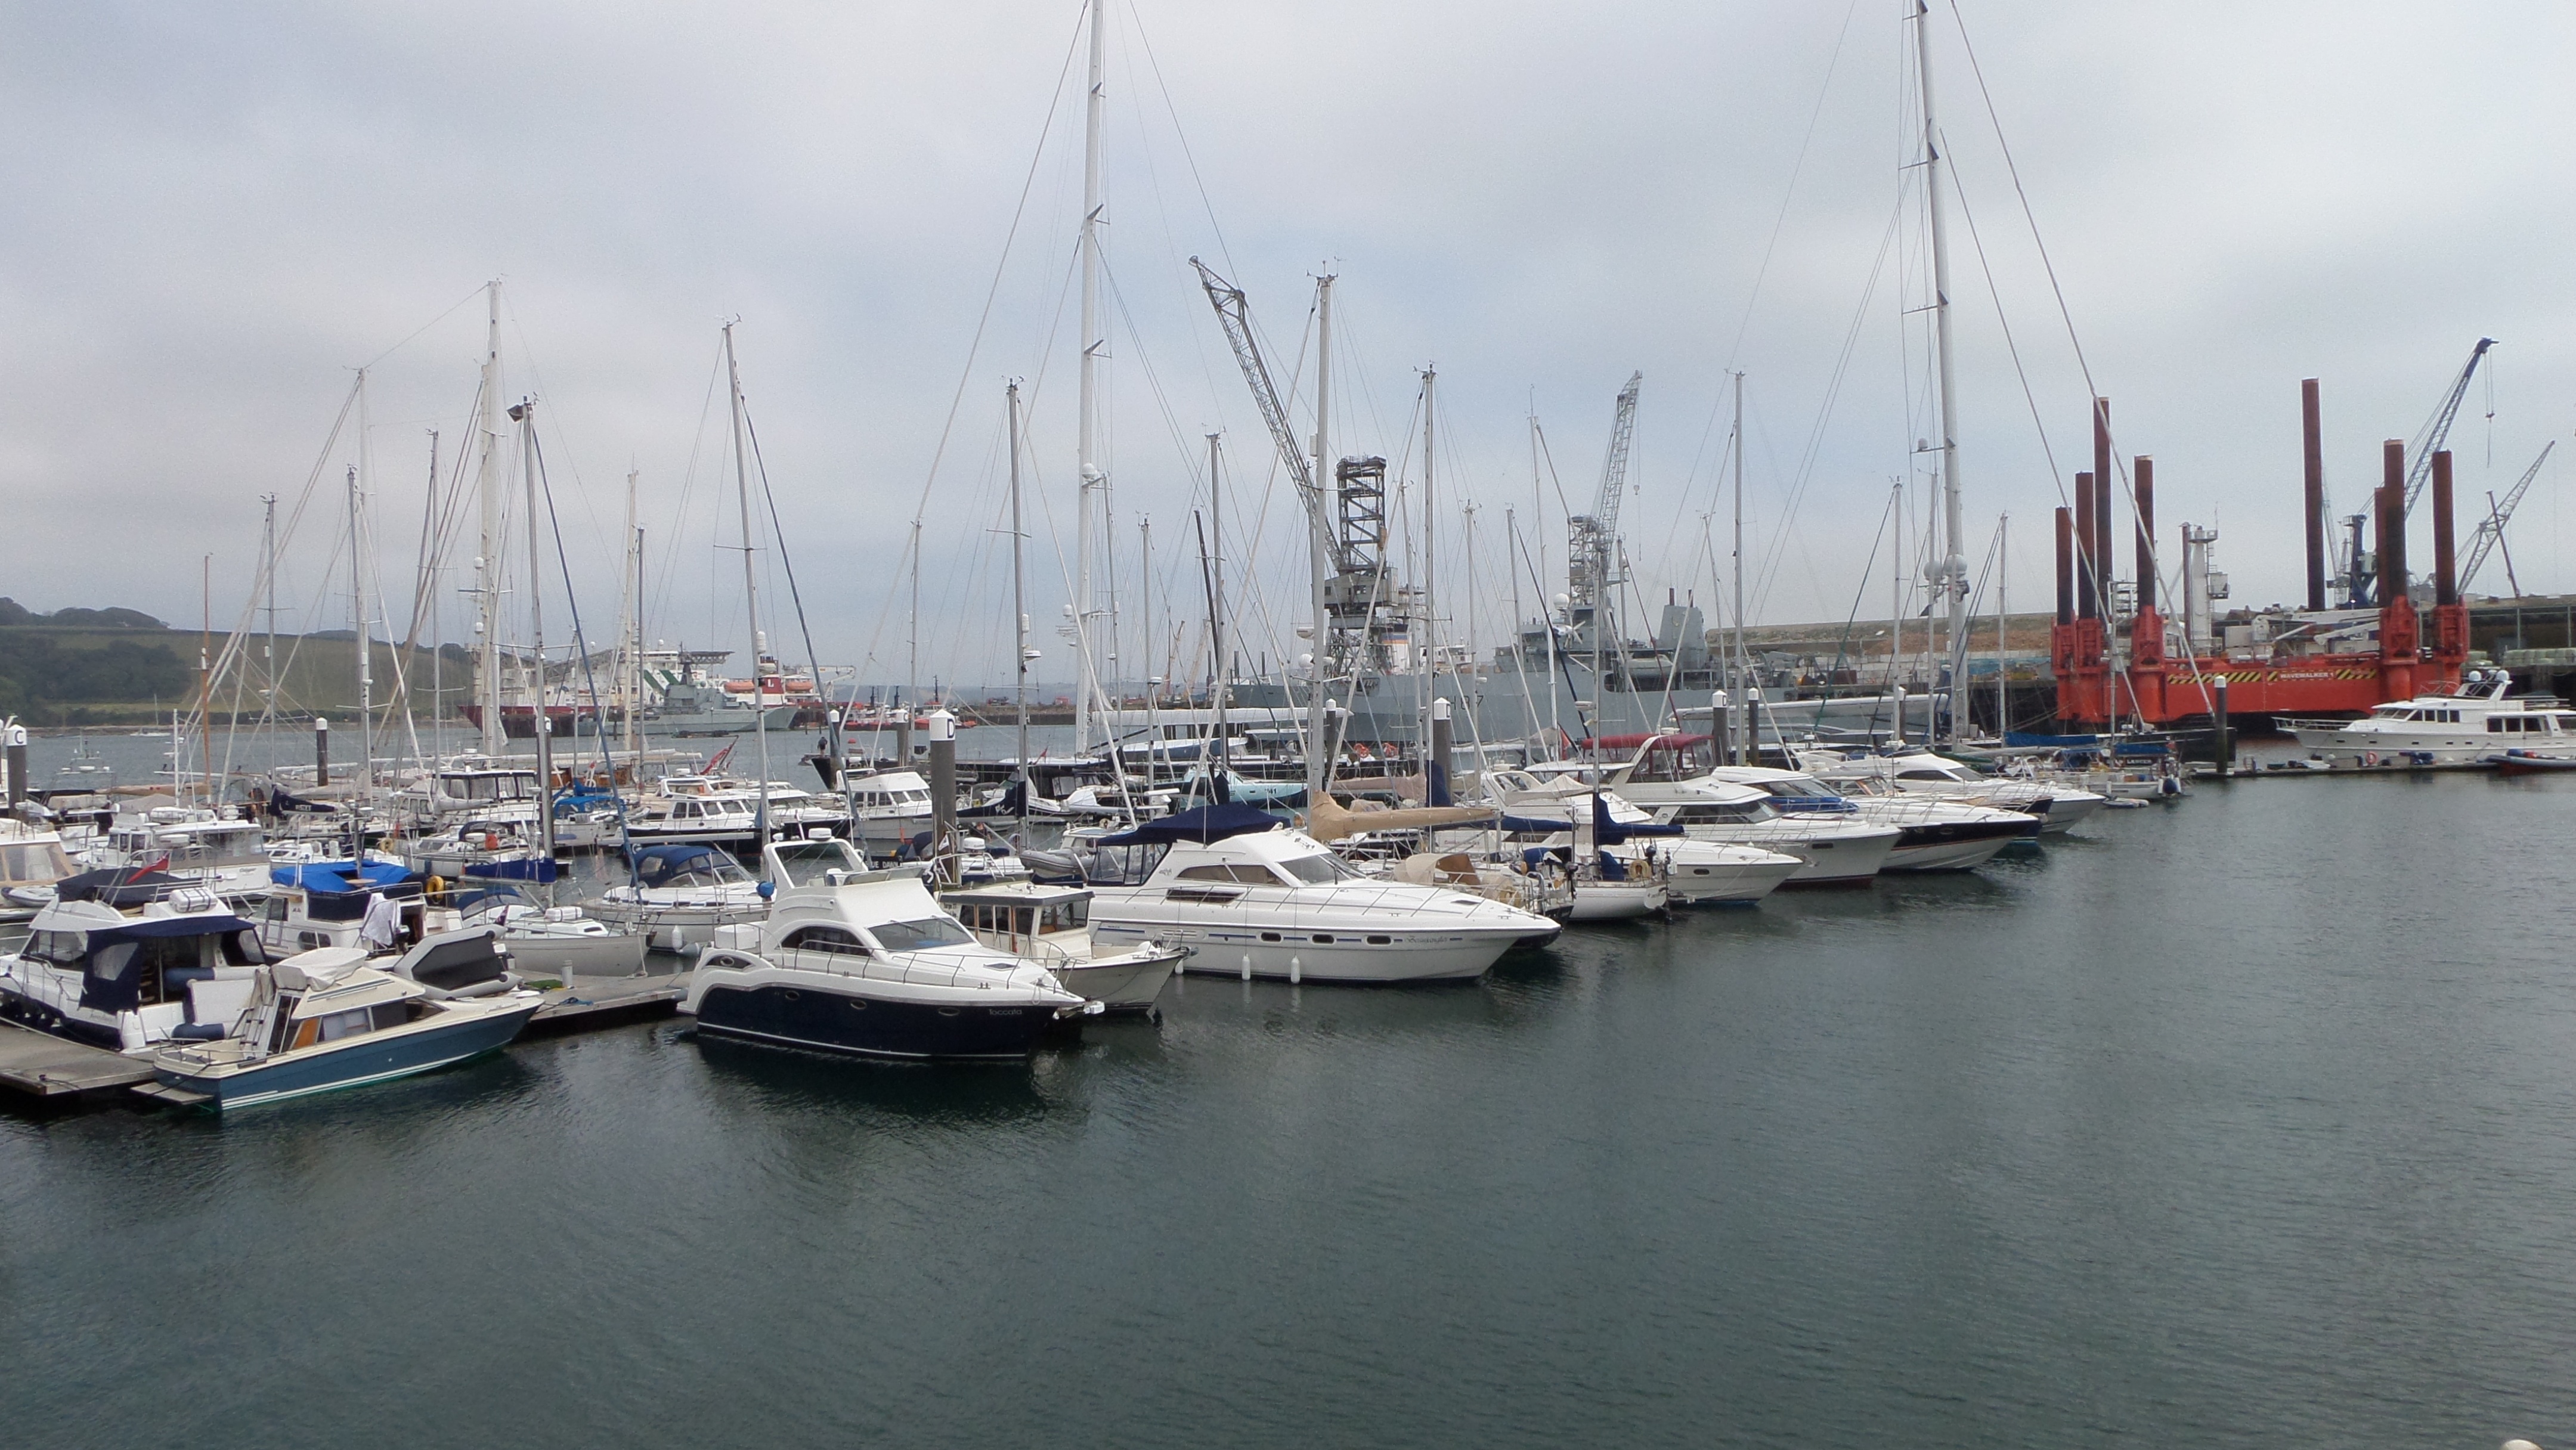
sea, water, dock, boat, ship, travel, vessel, vehicle, mast, bay, harbor, marina, port, infrastructure, boats, channel, watercraft